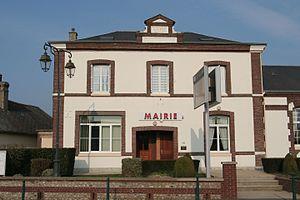
Mairie de Saint-Vigor-d'Ymonville.
Saint-Vigor-d'Ymonville est une commune française, située dans le département de la Seine-Maritime en région Normandie.